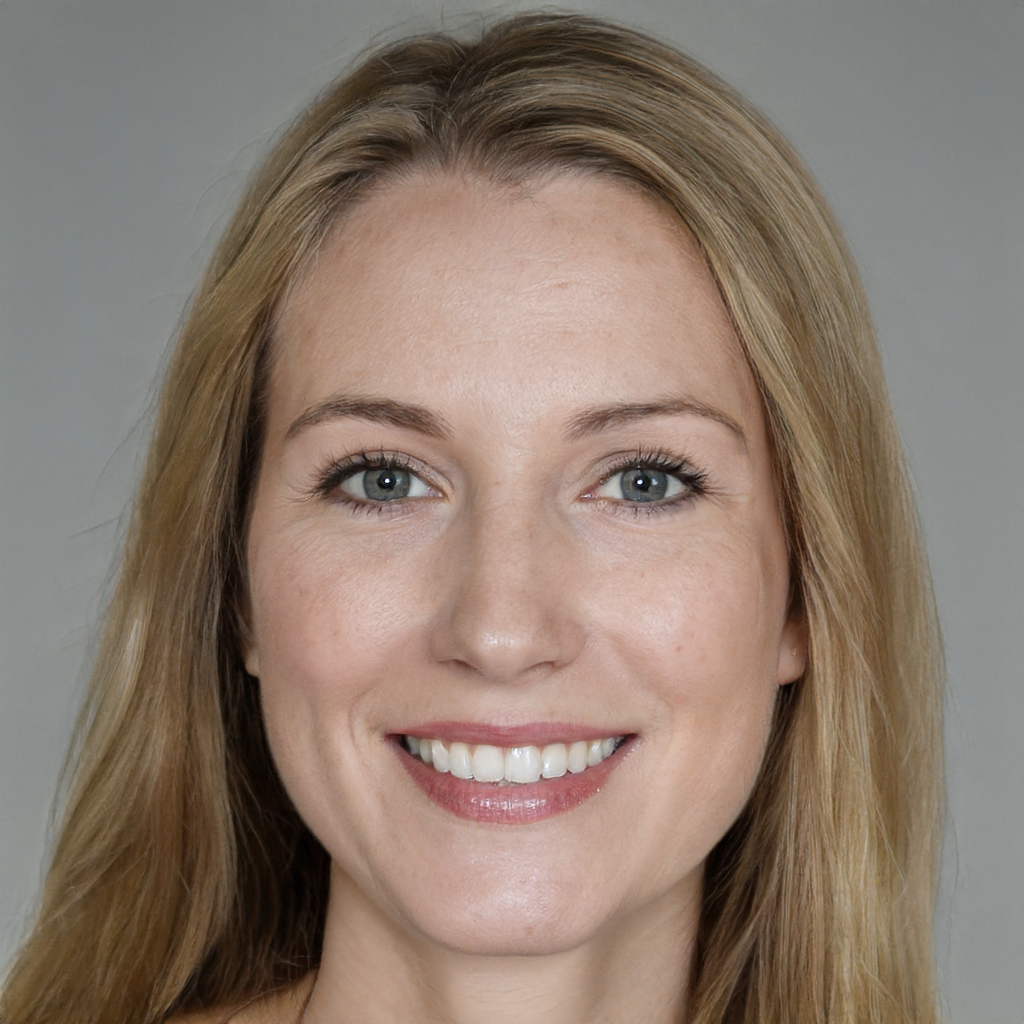
Gender: Female